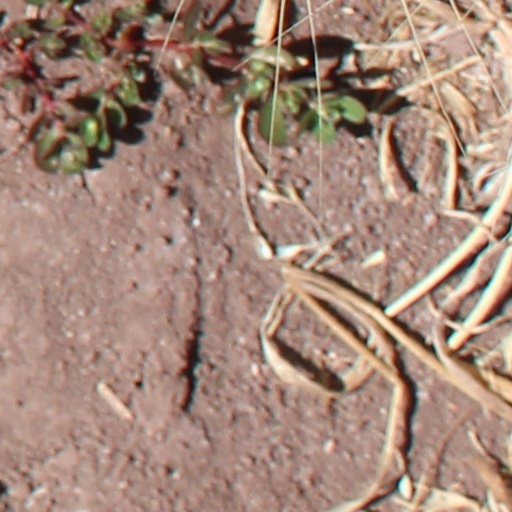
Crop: wheat